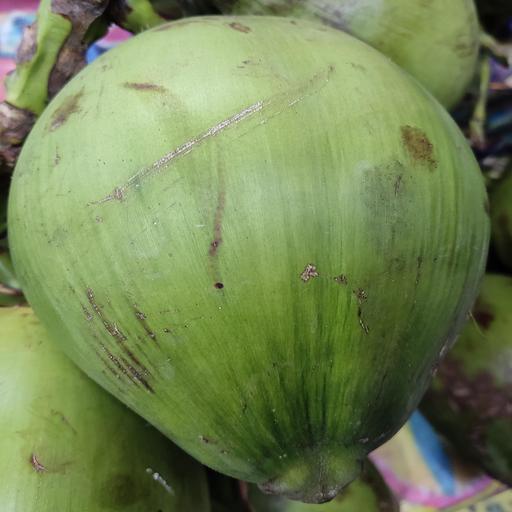
Crop type: Green Coconut